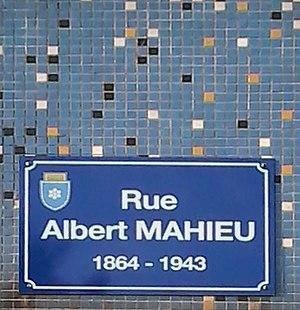
Rue Albert Mahieu à Rosendaël
Albert Mahieu, né le 2 février 1864 à Cappelle-la-Grande et mort le 11 décembre 1943 à Suresnes, est un ingénieur des ponts et chaussées et homme politique français.